Answer in natural language. How many ArmChairs are visible in the scene? Choose between the following options: 4, 3, 0, 2 or 1
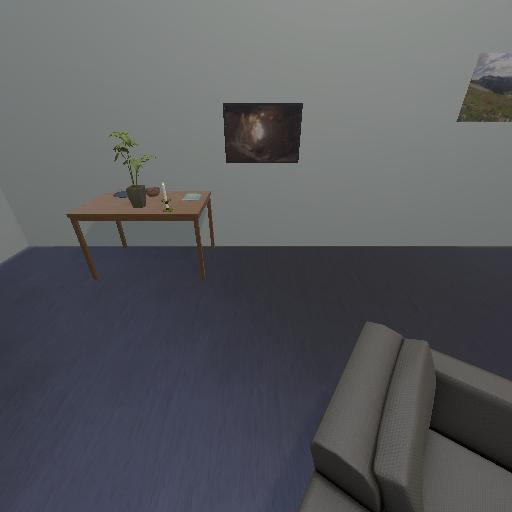
<answer>1</answer>